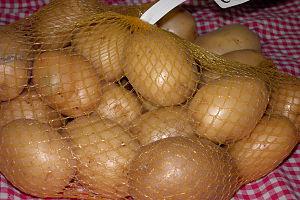
L'agata est une variété cultivée de pomme de terre, aux tubercules à chair ferme de couleur jaune, bonne cuite au four, bouillie, sautée à la poêle et en salade.